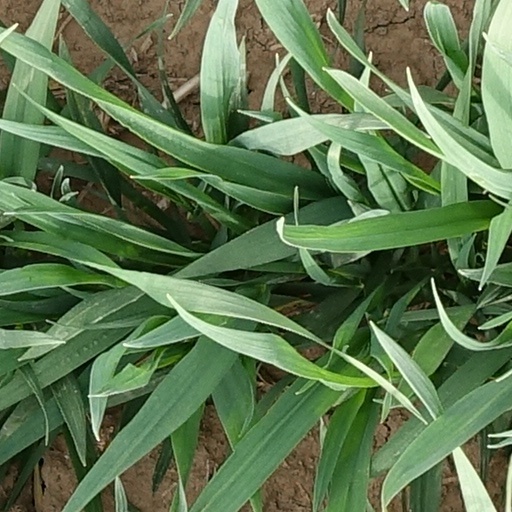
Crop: wheat